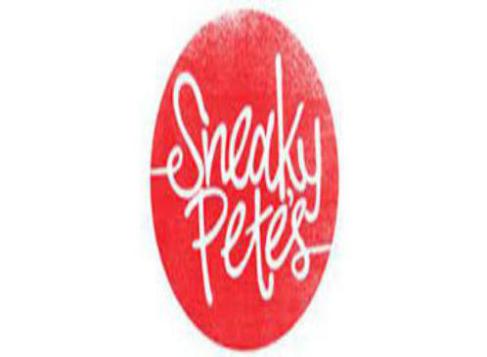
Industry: Others